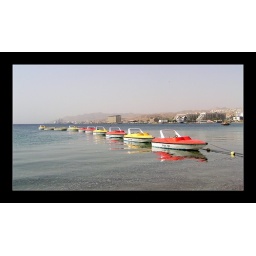
boat in the red sea